Purén

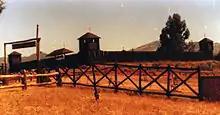
Fuerte de la Pacificación

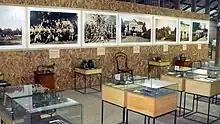
Museo Historico de Purén

San Juan Bautista de Purén was a fort founded by Juan Gomez de Almagro, by order of the Governor of Chile Pedro de Valdivia, almost in the center of the northwest part of the valley of Purén, a little more than a kilometer from the left bank of the Purén River in the Purén valley and about six kilometers to the northeast of the present city of Purén.